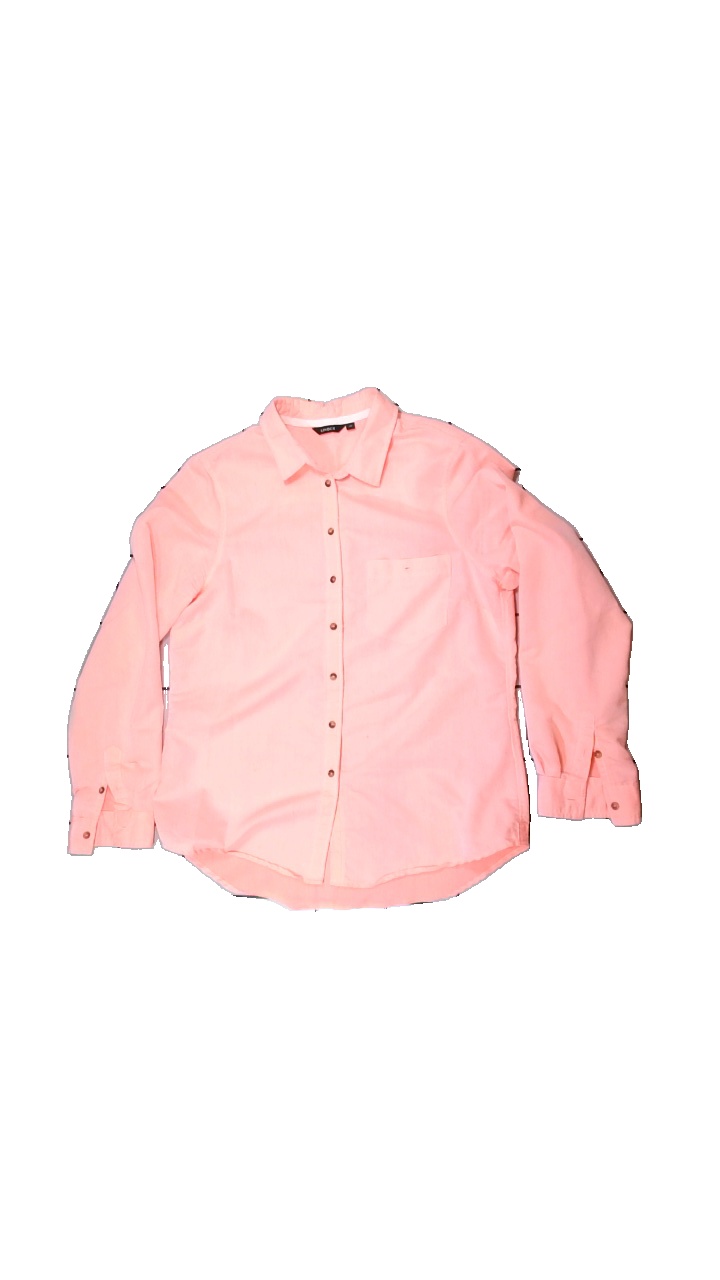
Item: Shirt (Ladies)
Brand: Lindex
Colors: Pink
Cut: Regular
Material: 69% cotton, 31% polyester
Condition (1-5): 3
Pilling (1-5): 5
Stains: Minor
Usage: Export
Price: <50